Foreign relations of Papua New Guinea

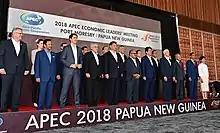
APEC 2018 in Papua New Guinea

Papua New Guinea's foreign policy reflects close ties with Australia and other traditional allies and cooperative relations with neighboring countries. Its views on international political and economic issues are generally moderate.